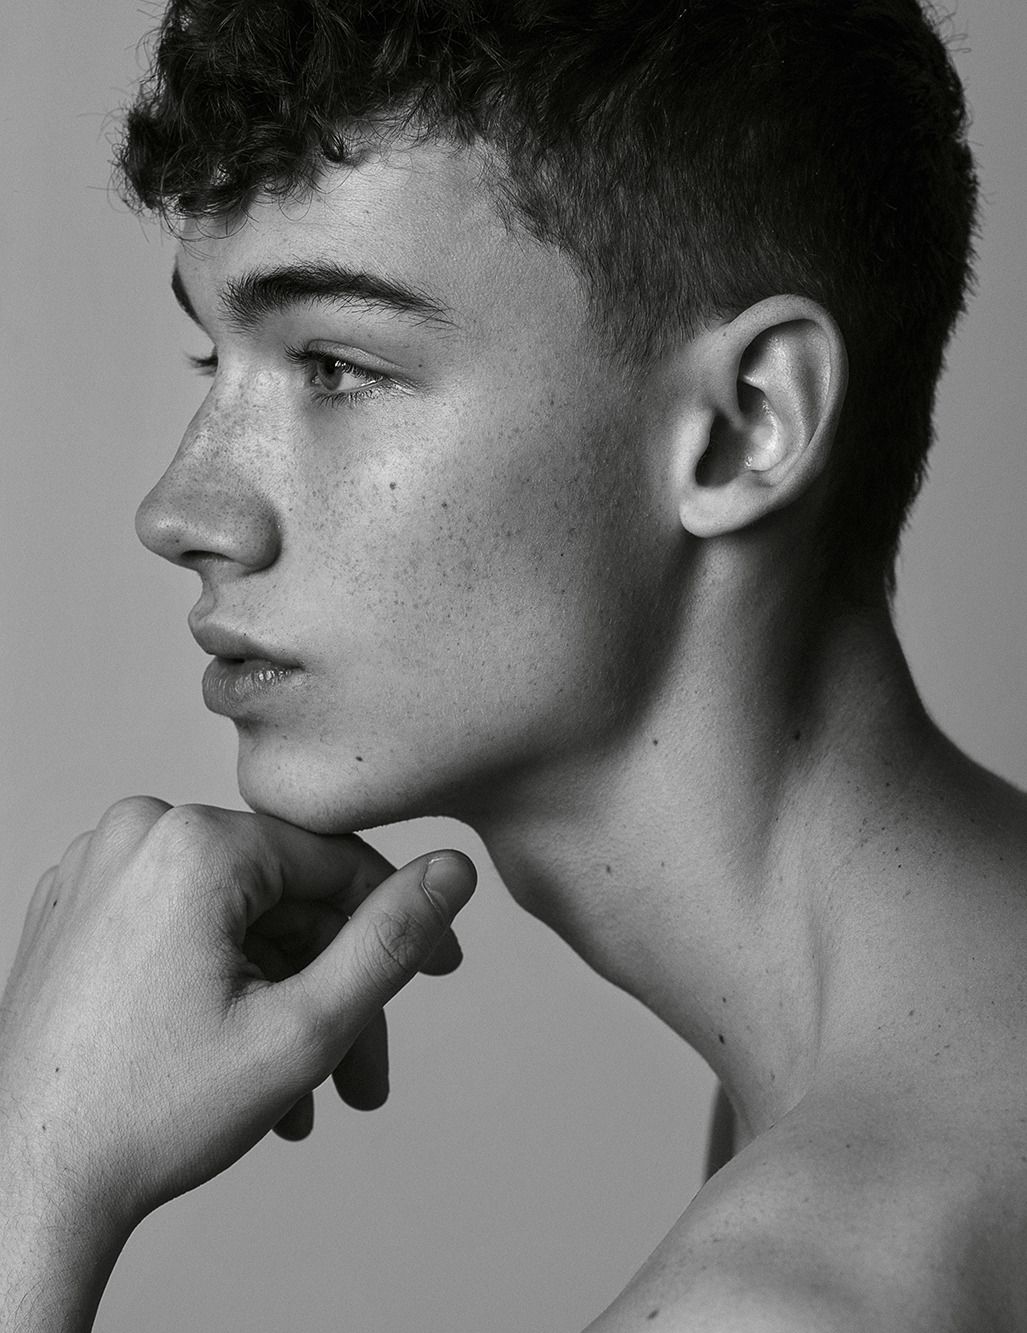
Portrait style: Real Portrait